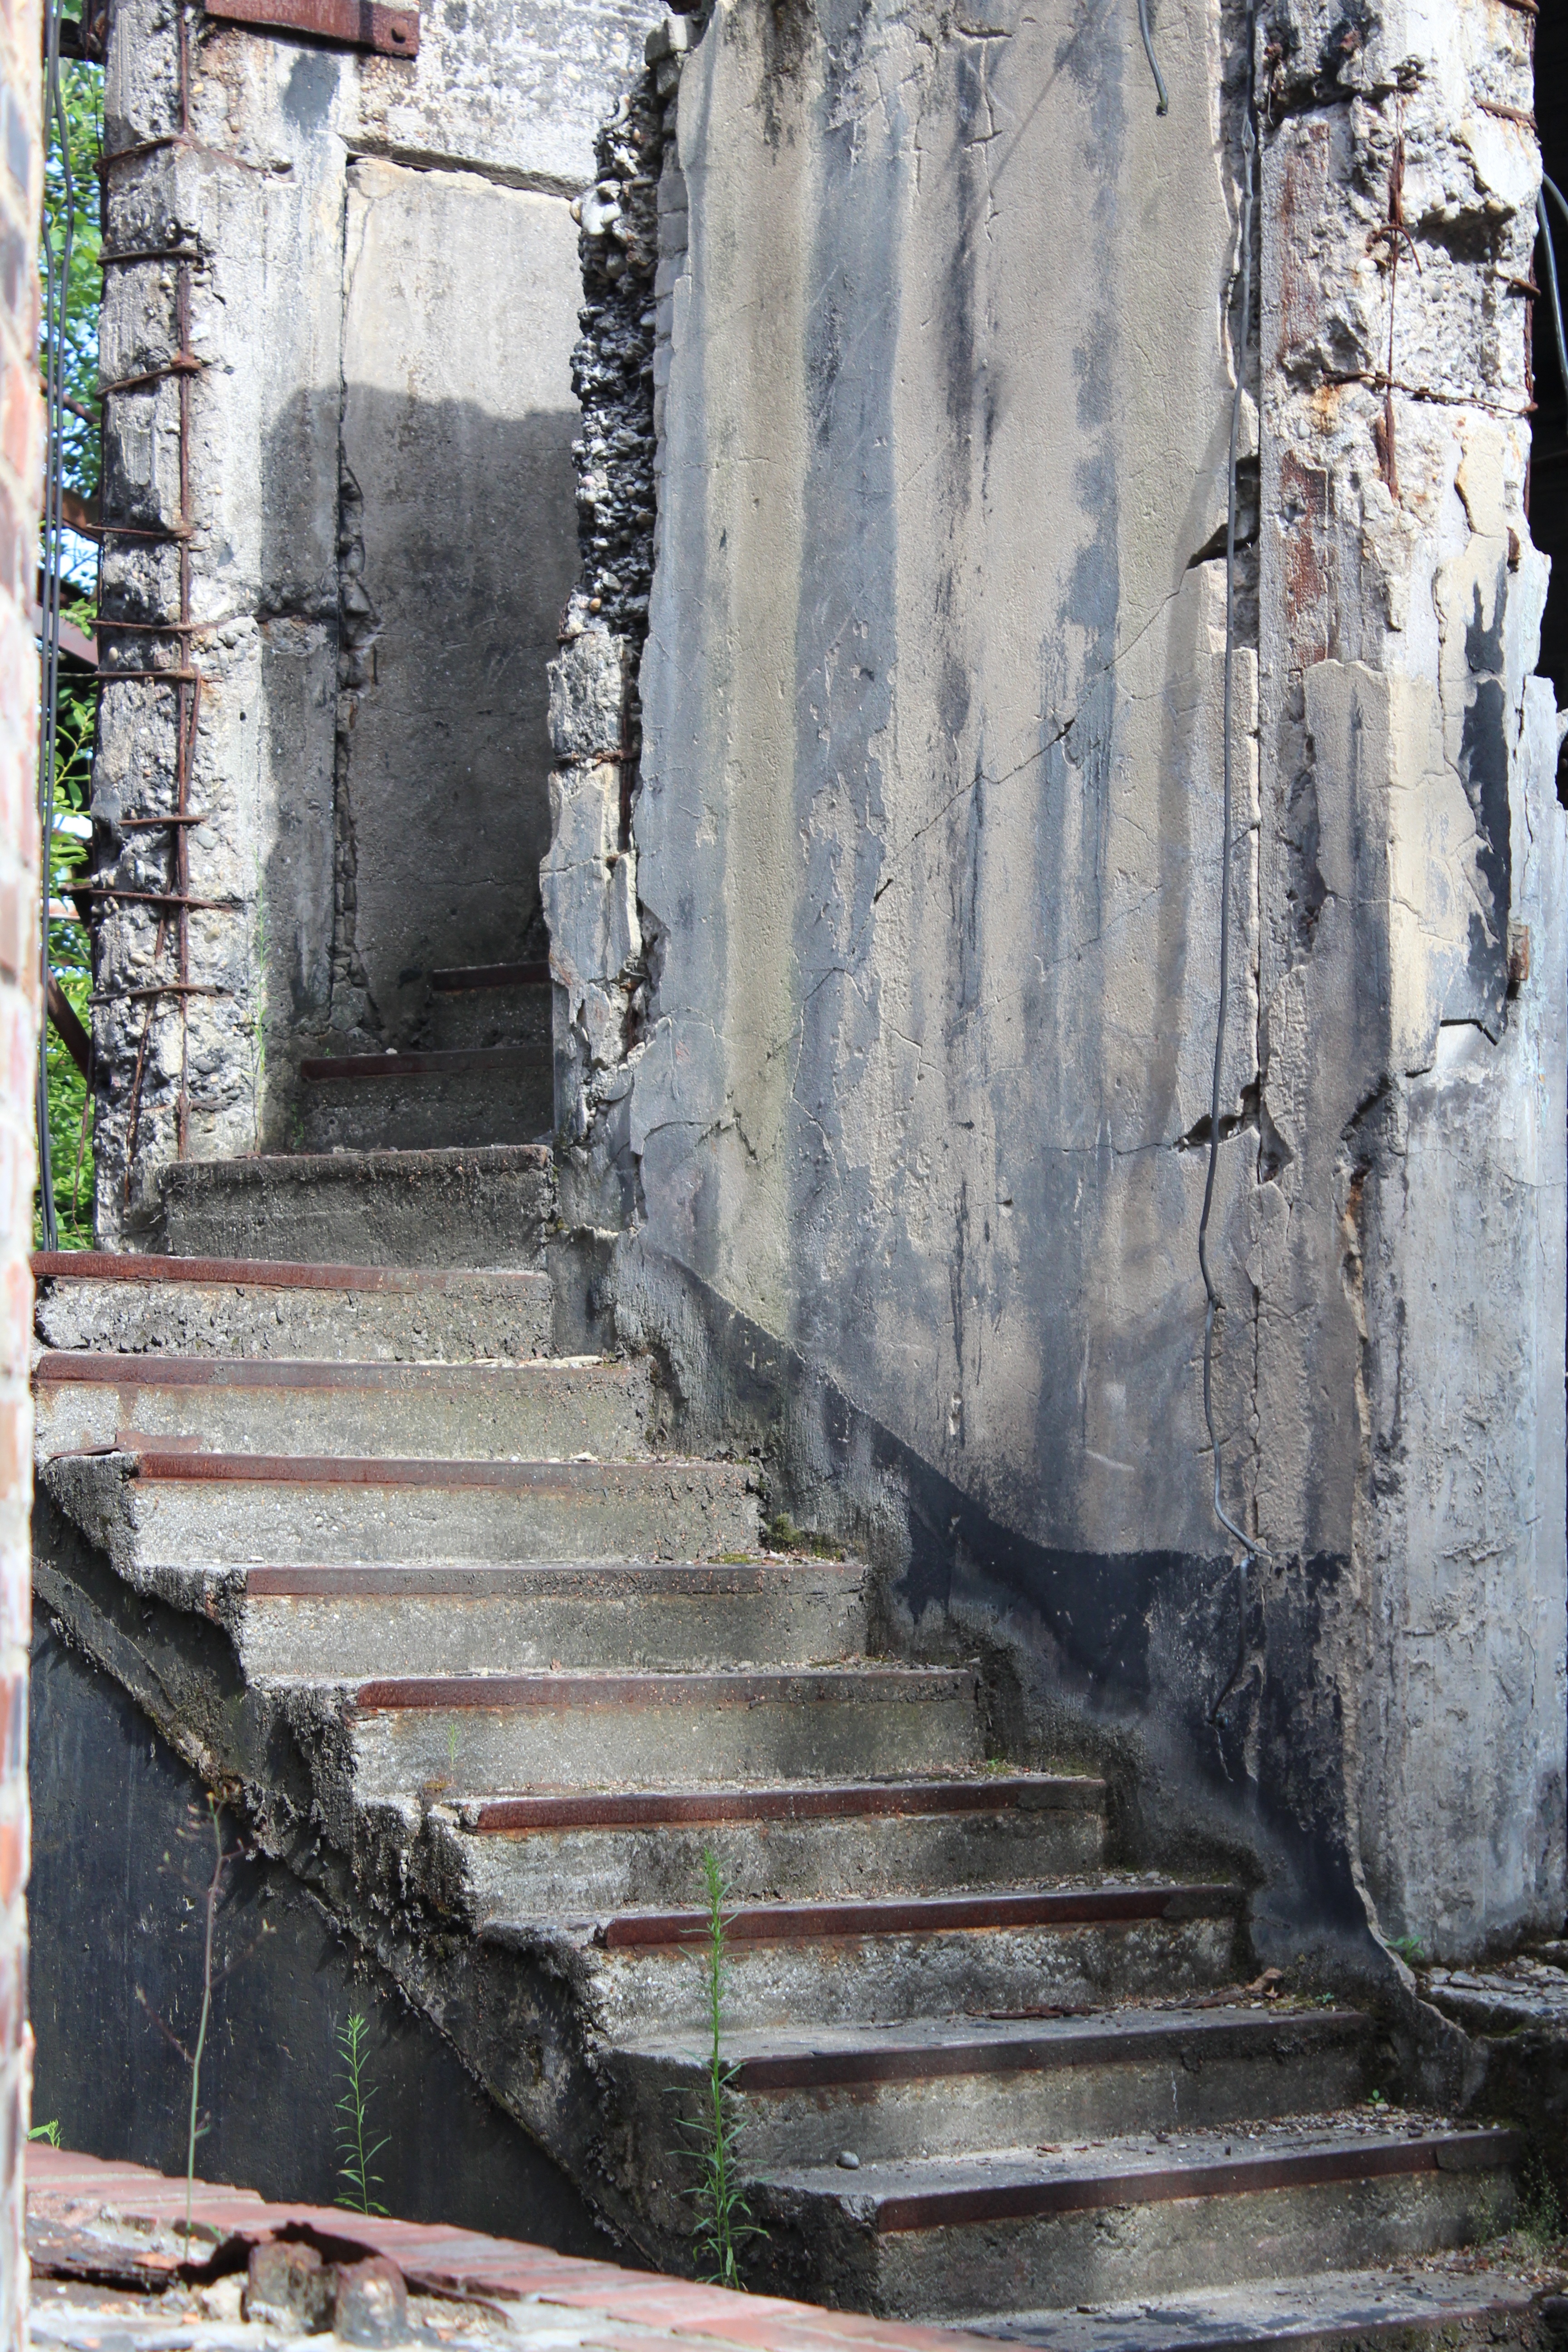
rock, road, street, alley, wall, broken, ruin, old building, material, old house, art, temple, stairs, ruins, infrastructure, dilapidated, demolition, leave, lapsed, run down, v lklingen, urban area, ancient history